Slovakia women's national basketball team

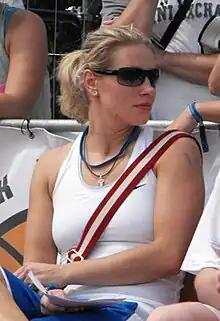
Zuzana Žirková, one of the best Slovak basketball players in history and country top-scorer at Eurobasket Women with 490 points

Before 1993, Slovak players represented Czechoslovakia. When Slovakia became independent, it became the successor state to the Czechoslovakia and, therefore, the results of previous state rightfully belong to it.